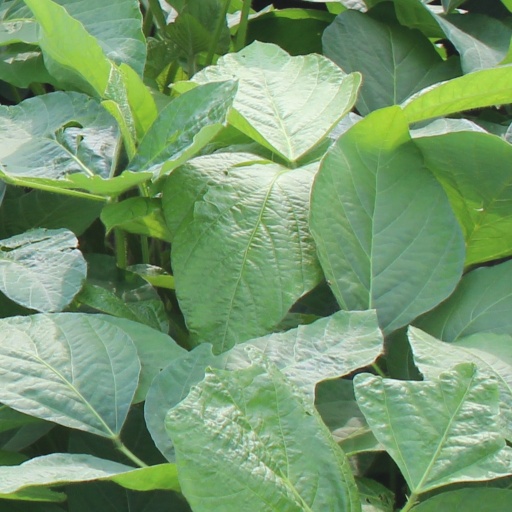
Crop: soybean